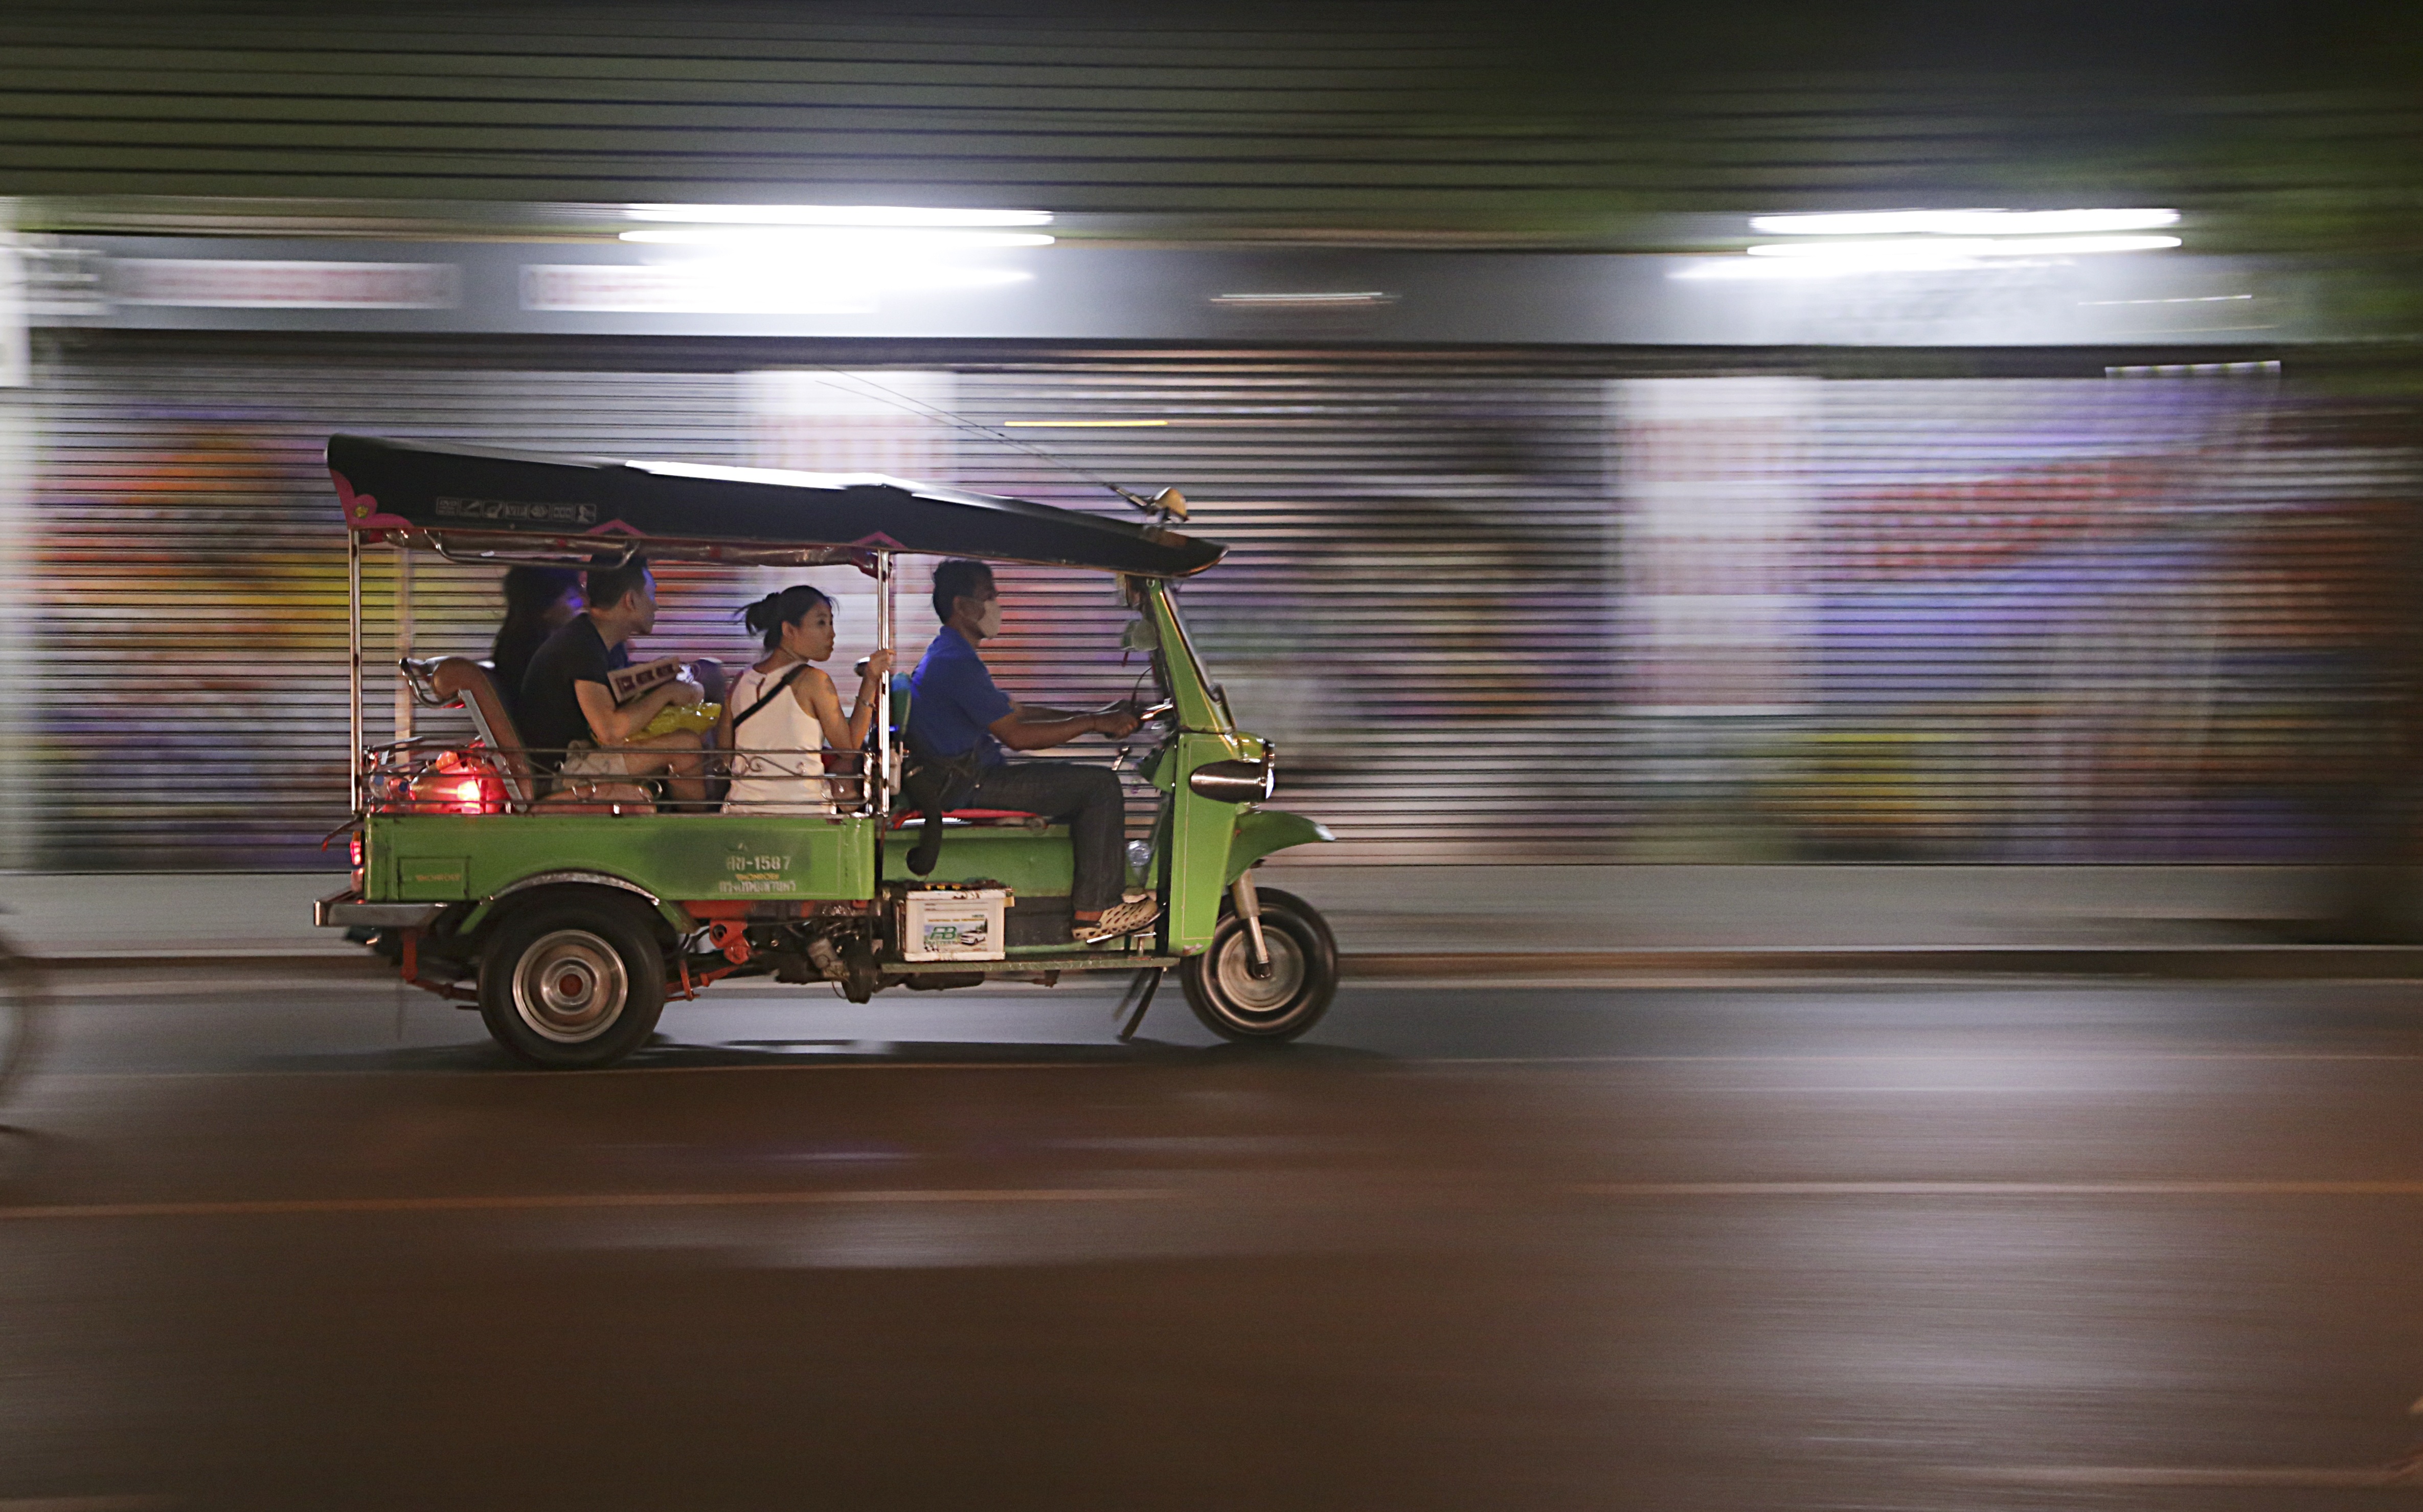
light, road, street, car, night, travel, transportation, transport, asian, vehicle, asia, public transport, thailand, tut tuk